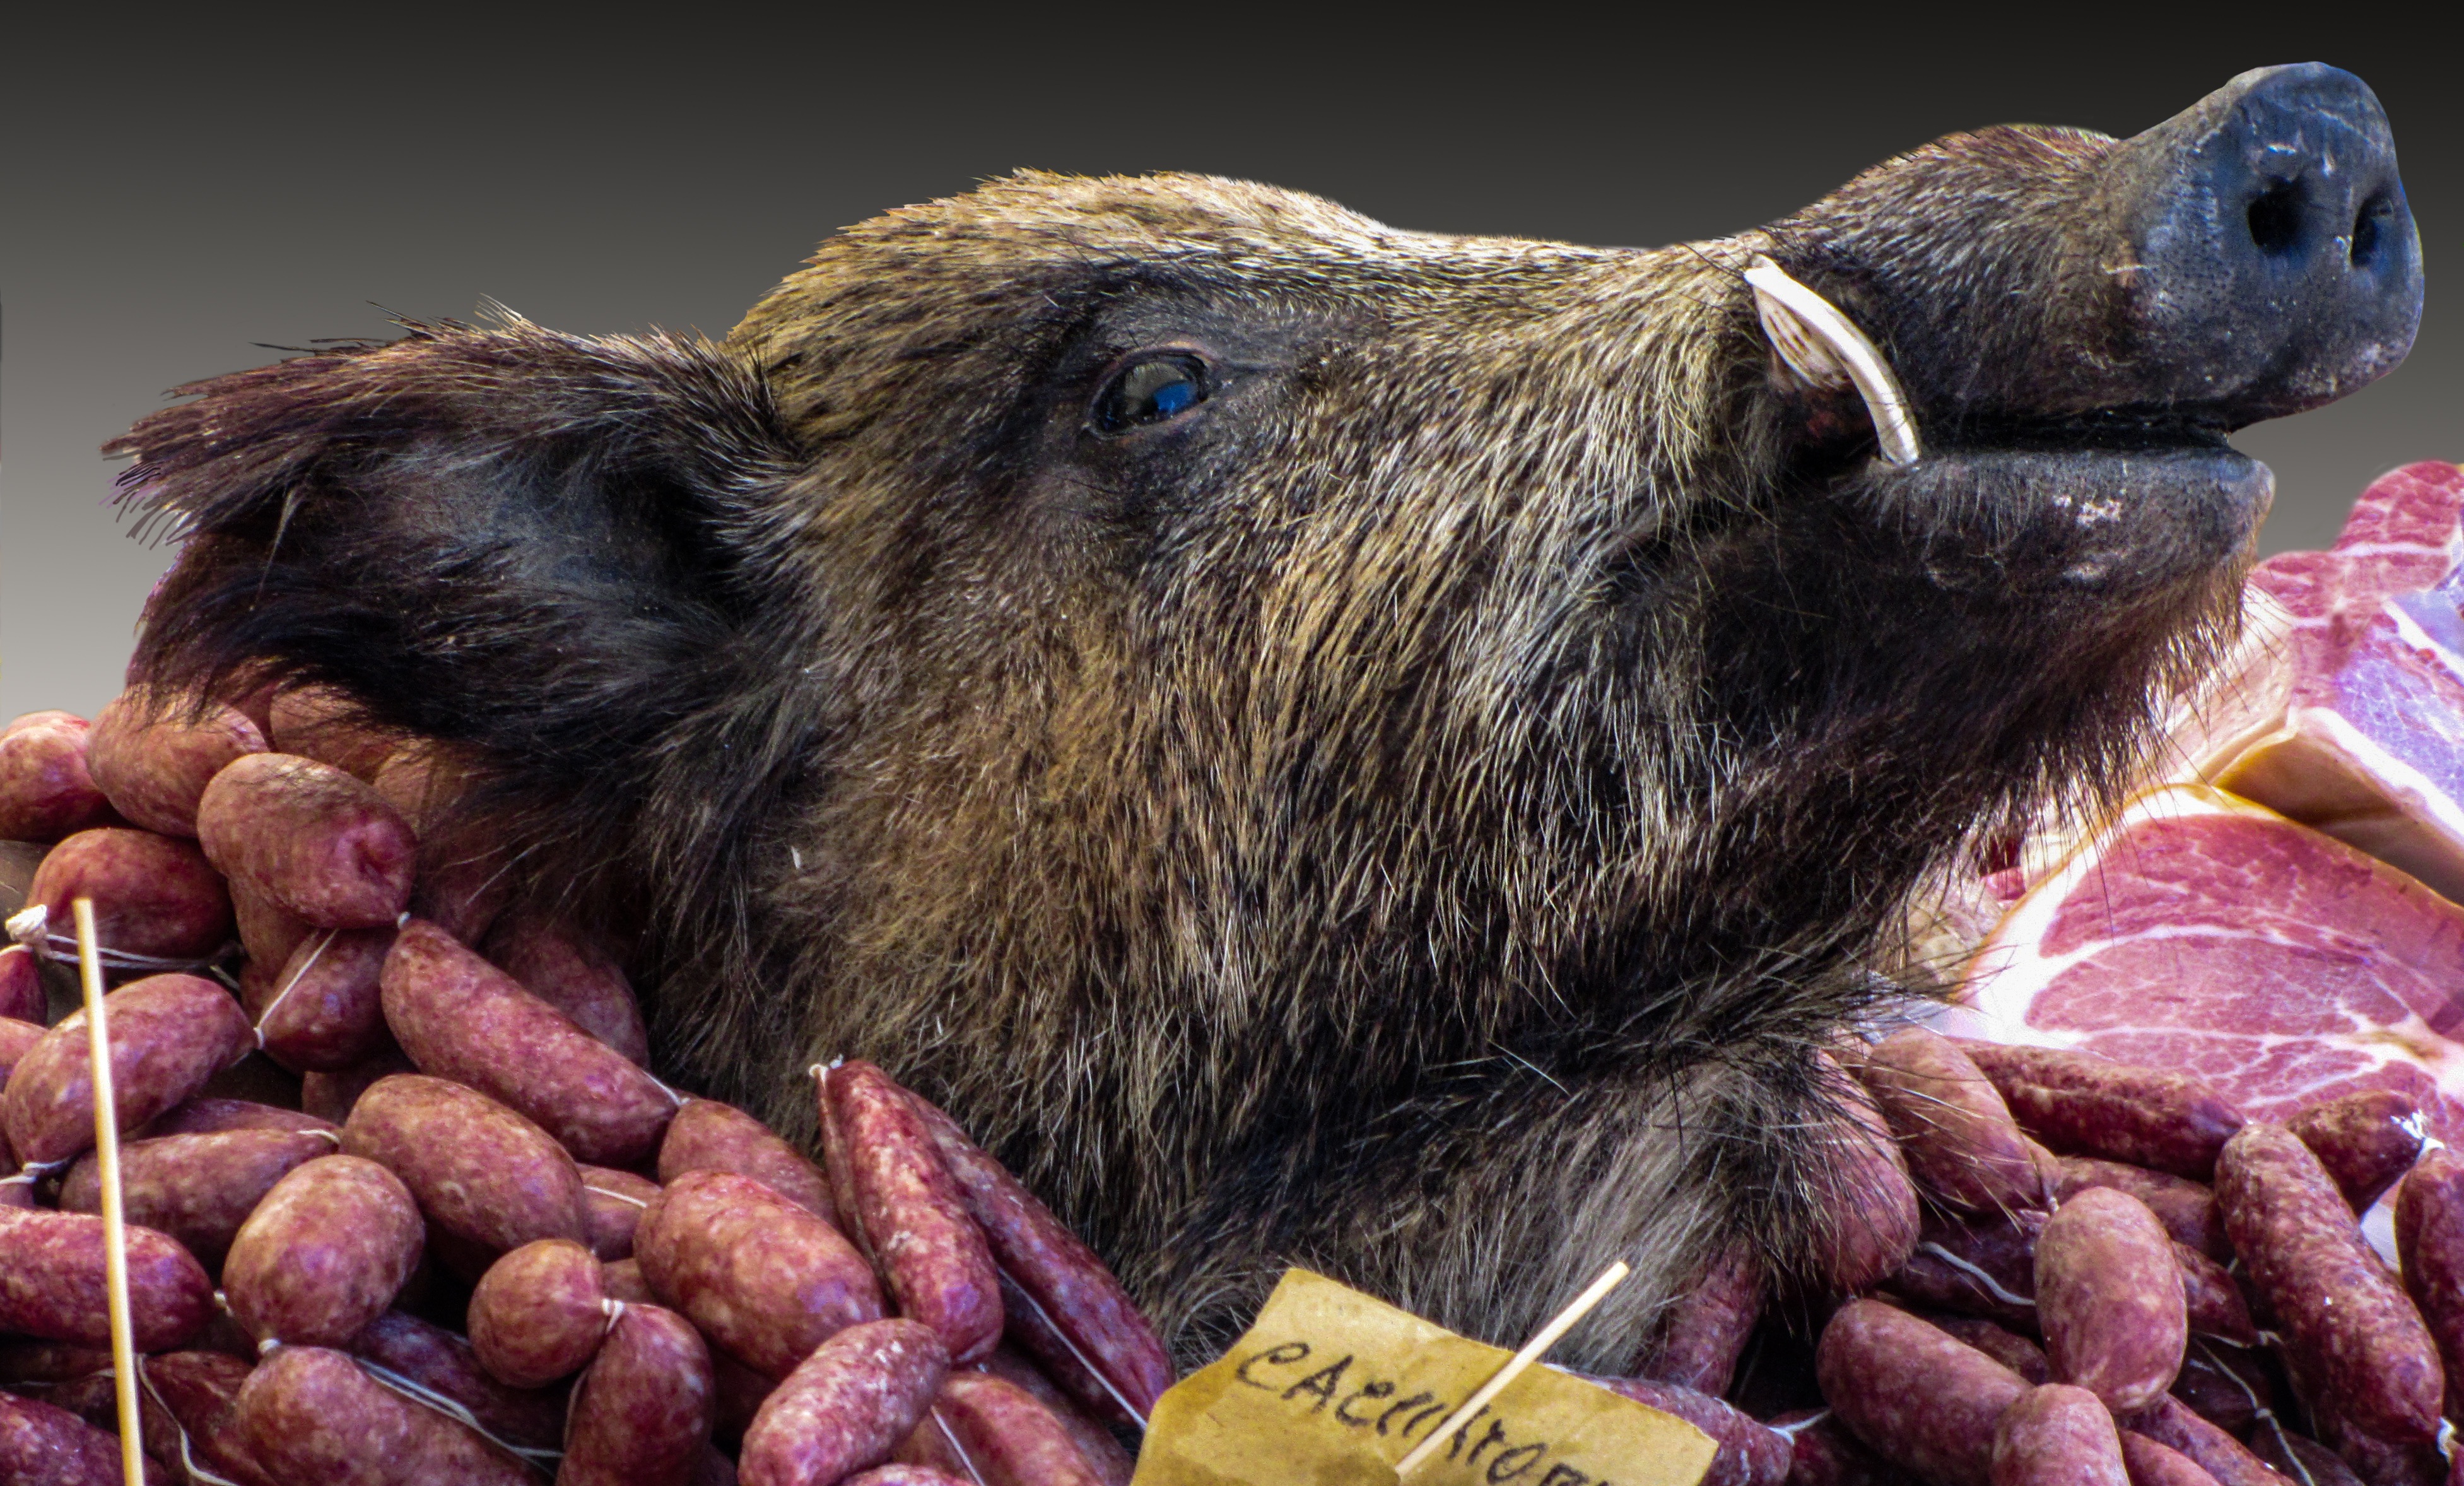
wildlife, mammal, meat, sausage, head, pig, ham, wild translucent, pig like mammal